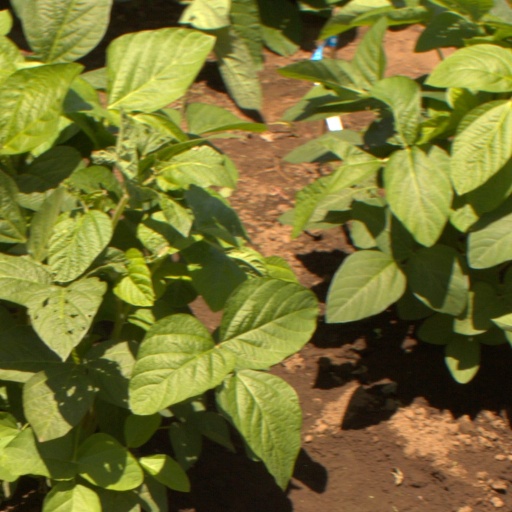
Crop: soybean